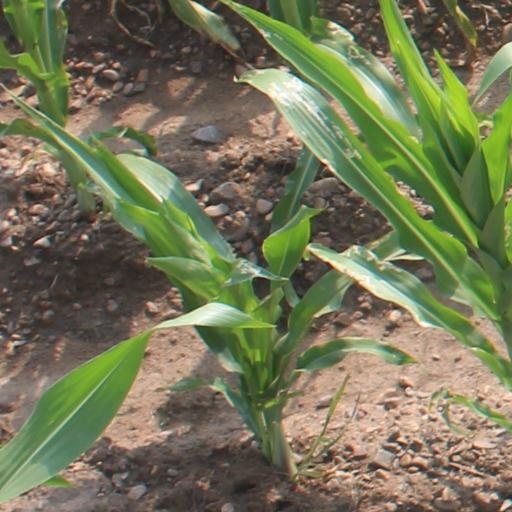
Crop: maize; corn